Anchorage Times

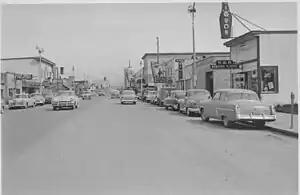
Fourth Avenue in Anchorage in 1953, looking east from near I Street. The offices of the "Times" are several buildings down on the right. The "Times" would remain in that location until its closing, greatly expanding its offices and plant during the 1970s. That latter building stands today as the administrative headquarters of the Alaska Court System.

A rival, the "Anchorage Daily News", began publishing in 1948, having begun as a weekly two years earlier. Although initially more of an editorial challenge than a competitive threat, the contest would influence the course of both newspapers over the next few decades. In 1974, the "Times" and the "Daily News" entered into a joint operating agreement in order to reduce costs. Later that year, the "Times" would begin issuing a Sunday edition. The "Daily News" had been publishing Sundays since 1965.